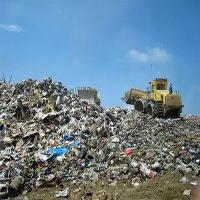
Weather: sun or clear